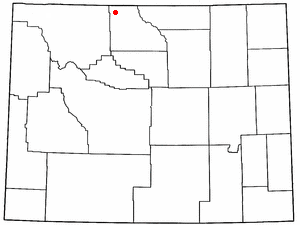
Cowley est une municipalité américaine située dans le comté de Big Horn au Wyoming.